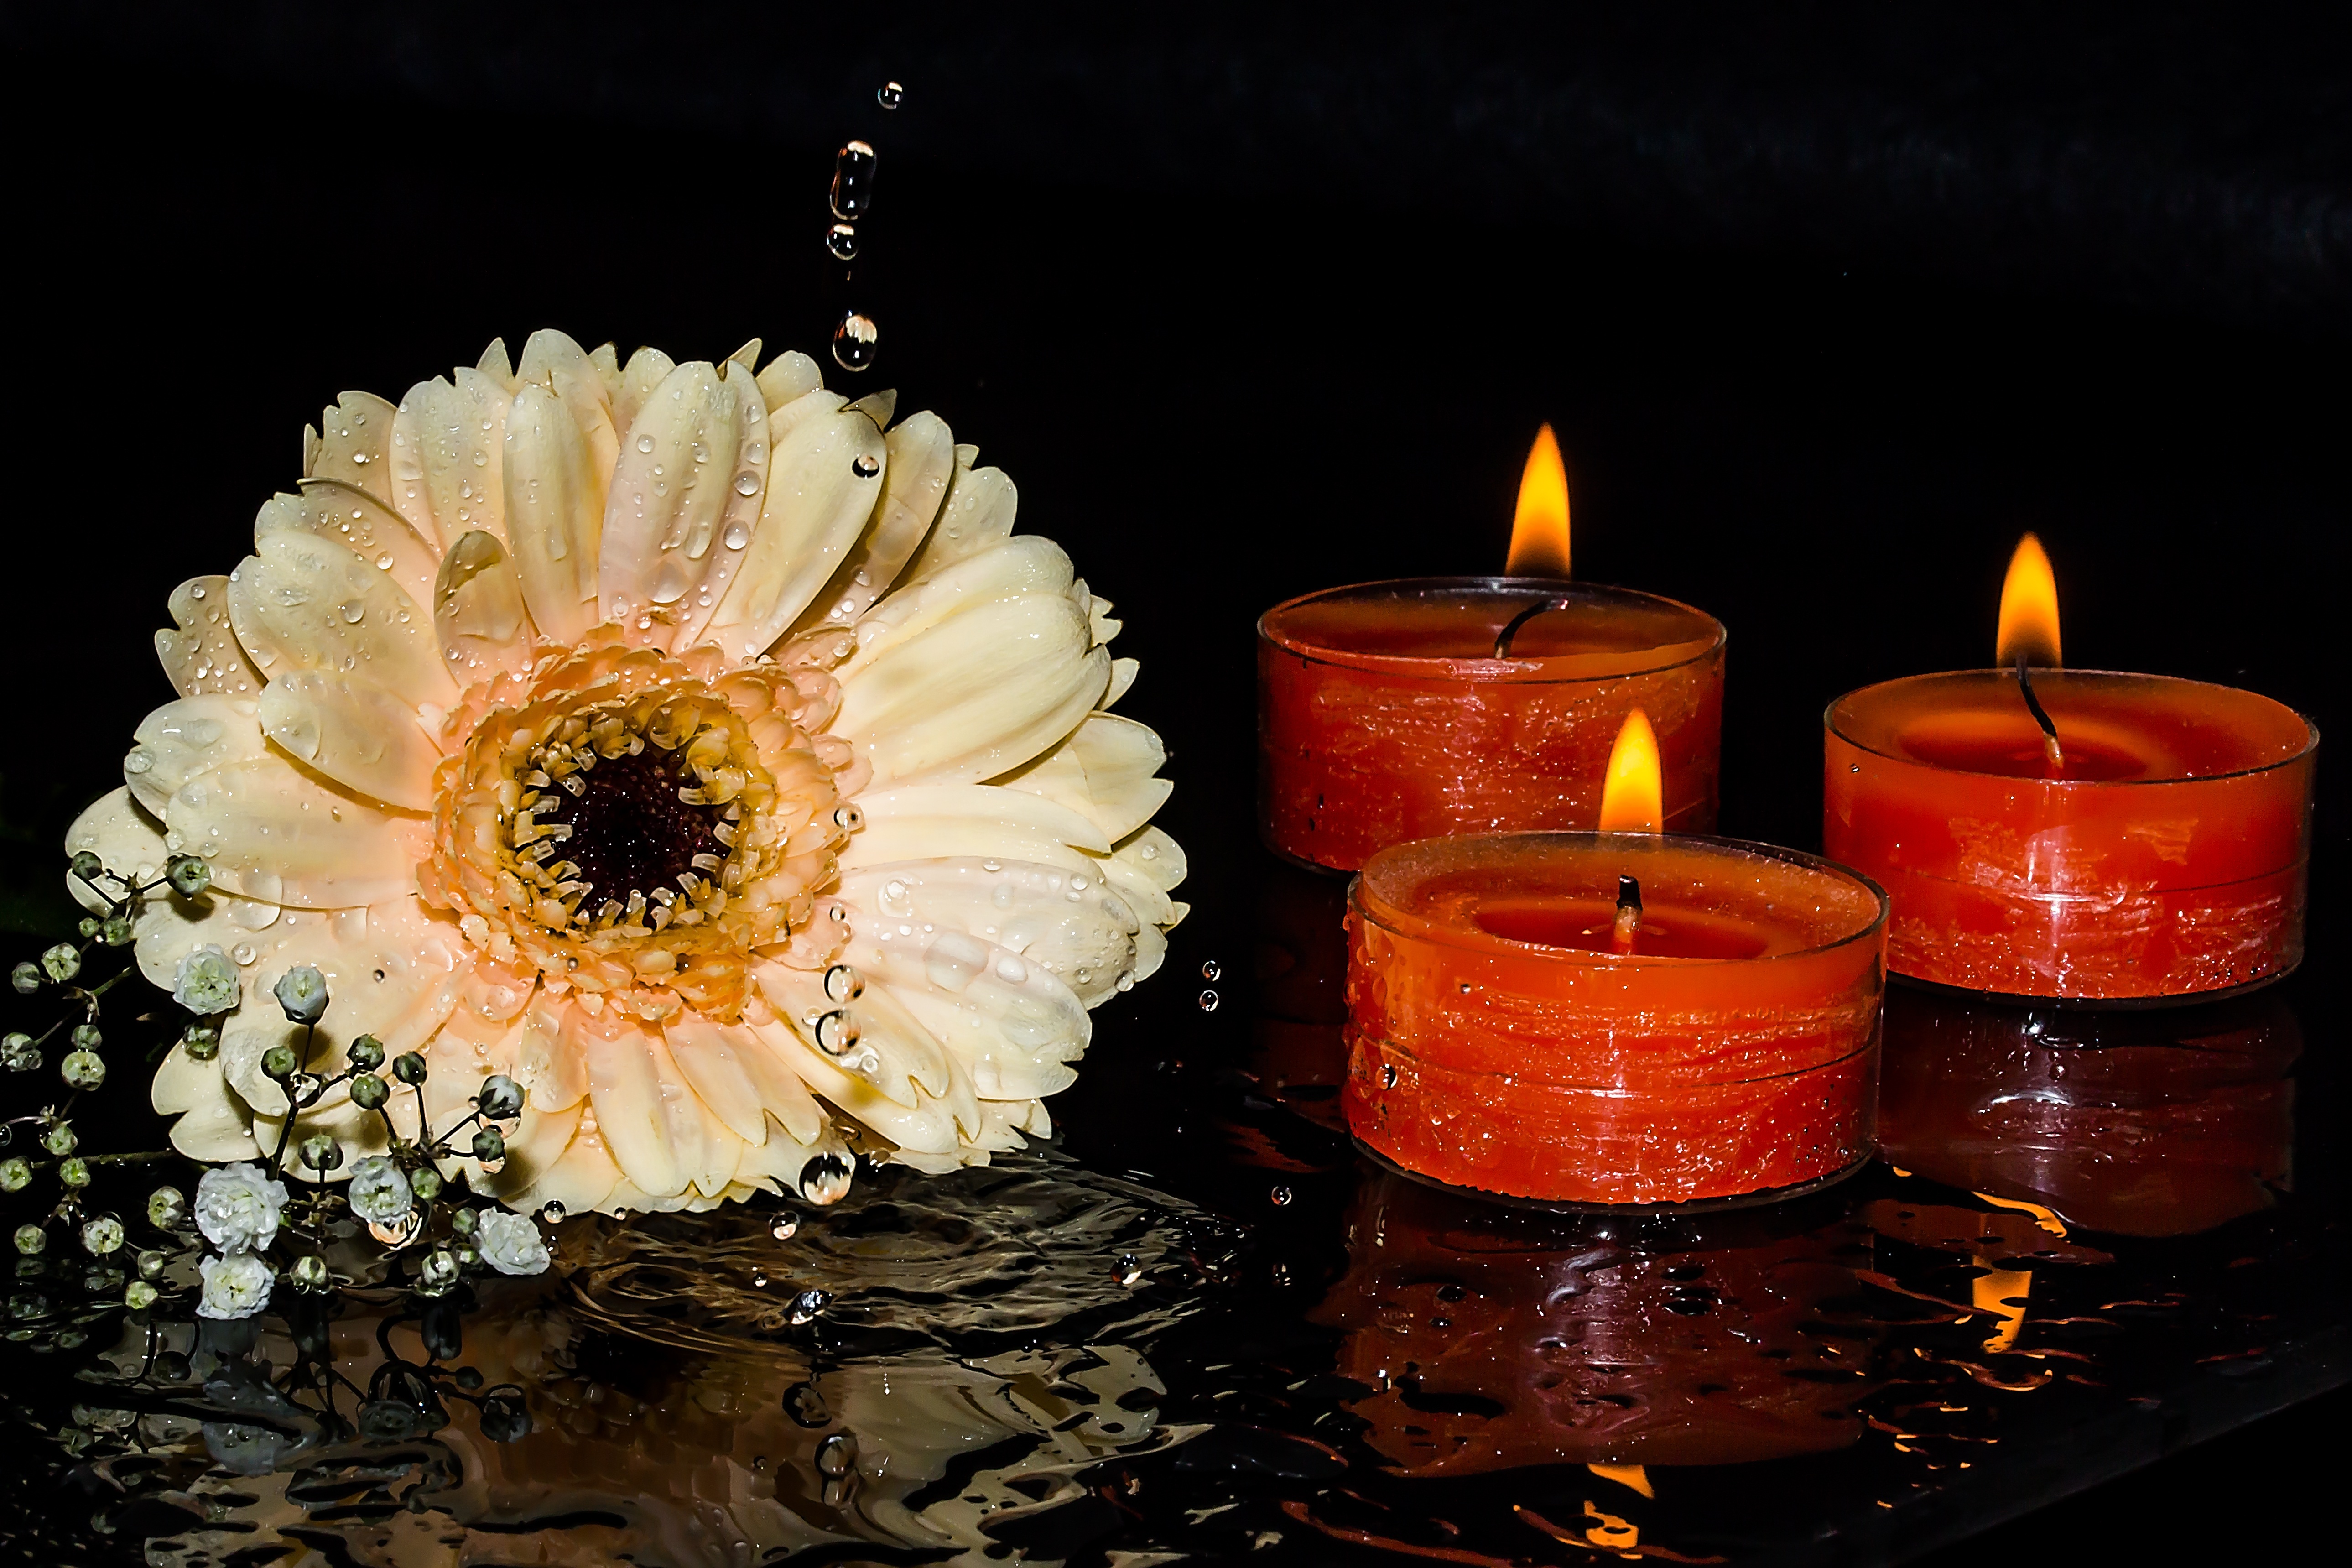
water, nature, light, plant, flower, petal, orange, flame, candle, lighting, still life, flowers, gypsophila, candles, petals, gerbera, candlelight, floristry, drop of water, mirroring, floral design, still life photography, centrepiece, falling drops, flower arranging, burning candles